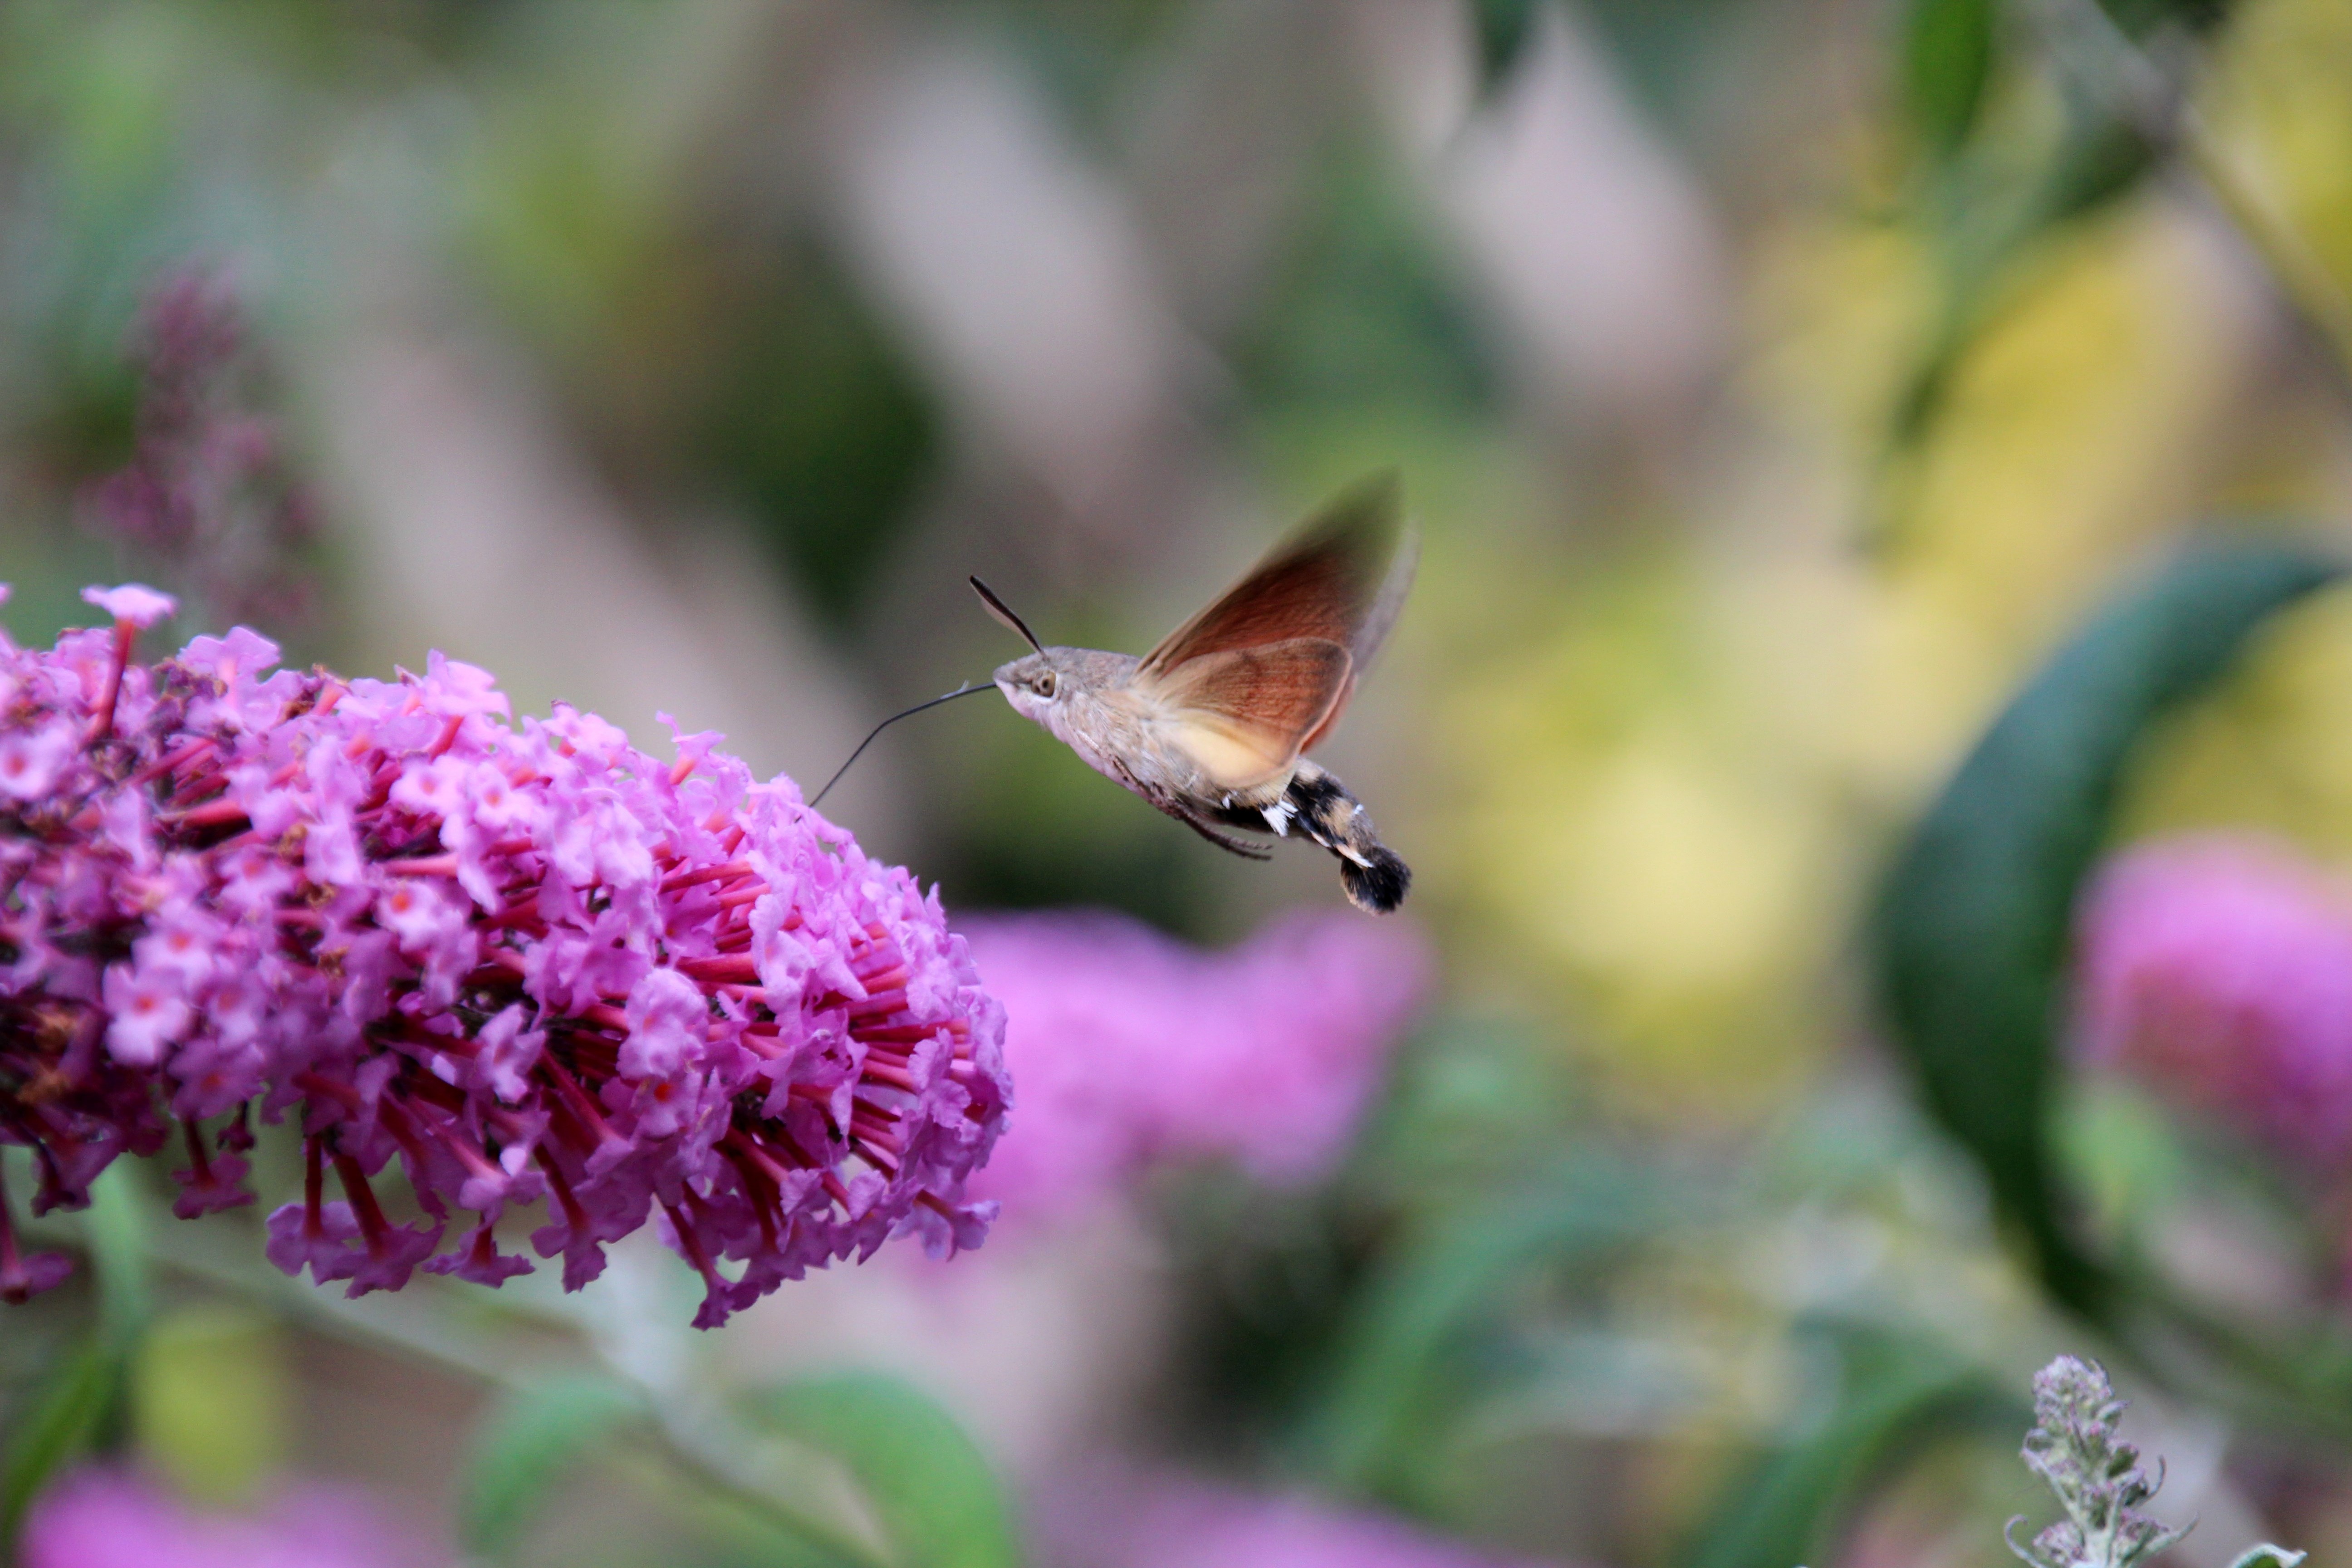
nature, branch, blossom, wing, plant, leaf, flower, petal, animal, summer, wildlife, insect, hummingbird, botany, butterfly, pink, flora, fauna, invertebrate, wildflower, flowers, close up, nectar, macro photography, pollinator, hummingbird hawk moth, moths and butterflies